Spanish settlement of Puerto Rico

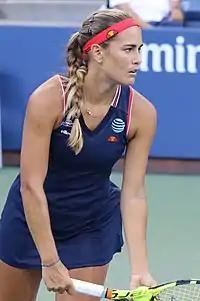
Monica Puig in 2016.

Most of the Governors of Puerto Rico have had Spanish ancestry, although the extent of Spanish heritage varies. Later ancestry can often be traced to ancestors from other nations in Europe. They come from many regions within Spain, for example, at least three governors have origins in the Balearic Islands.